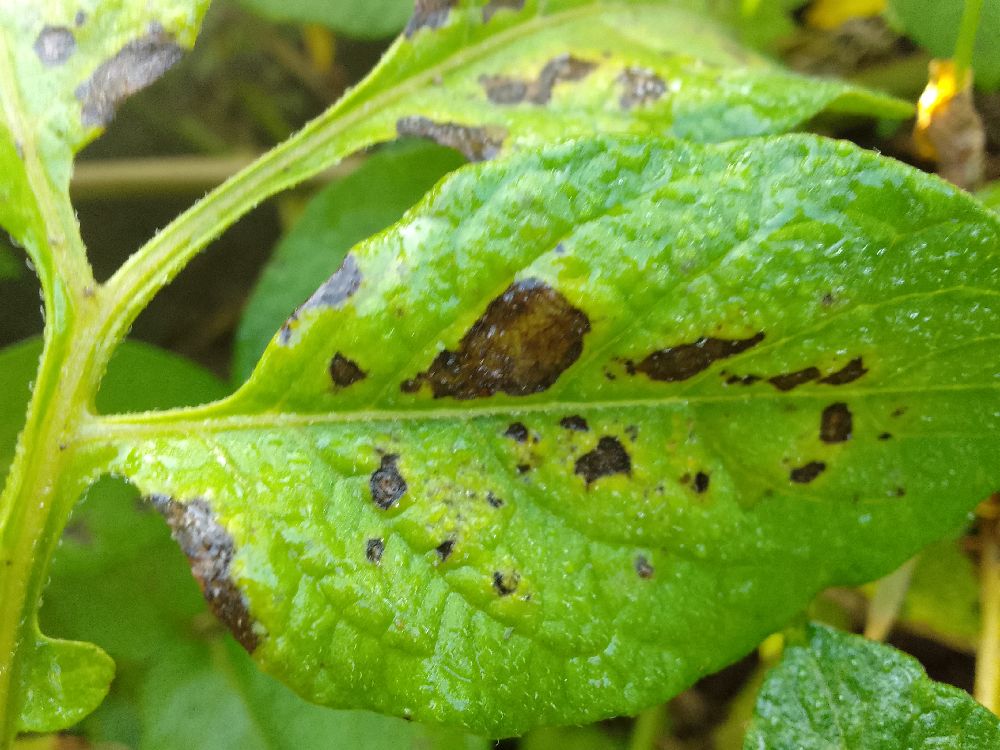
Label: Early blight